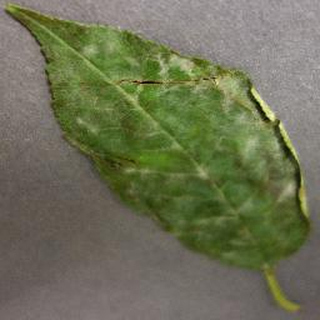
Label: cherry_powdery_mildew